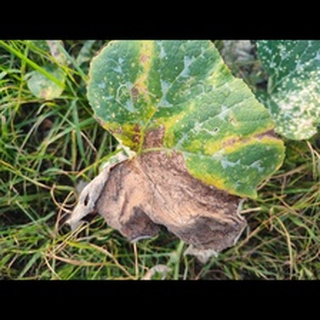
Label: pumpkin_powdery_mildew